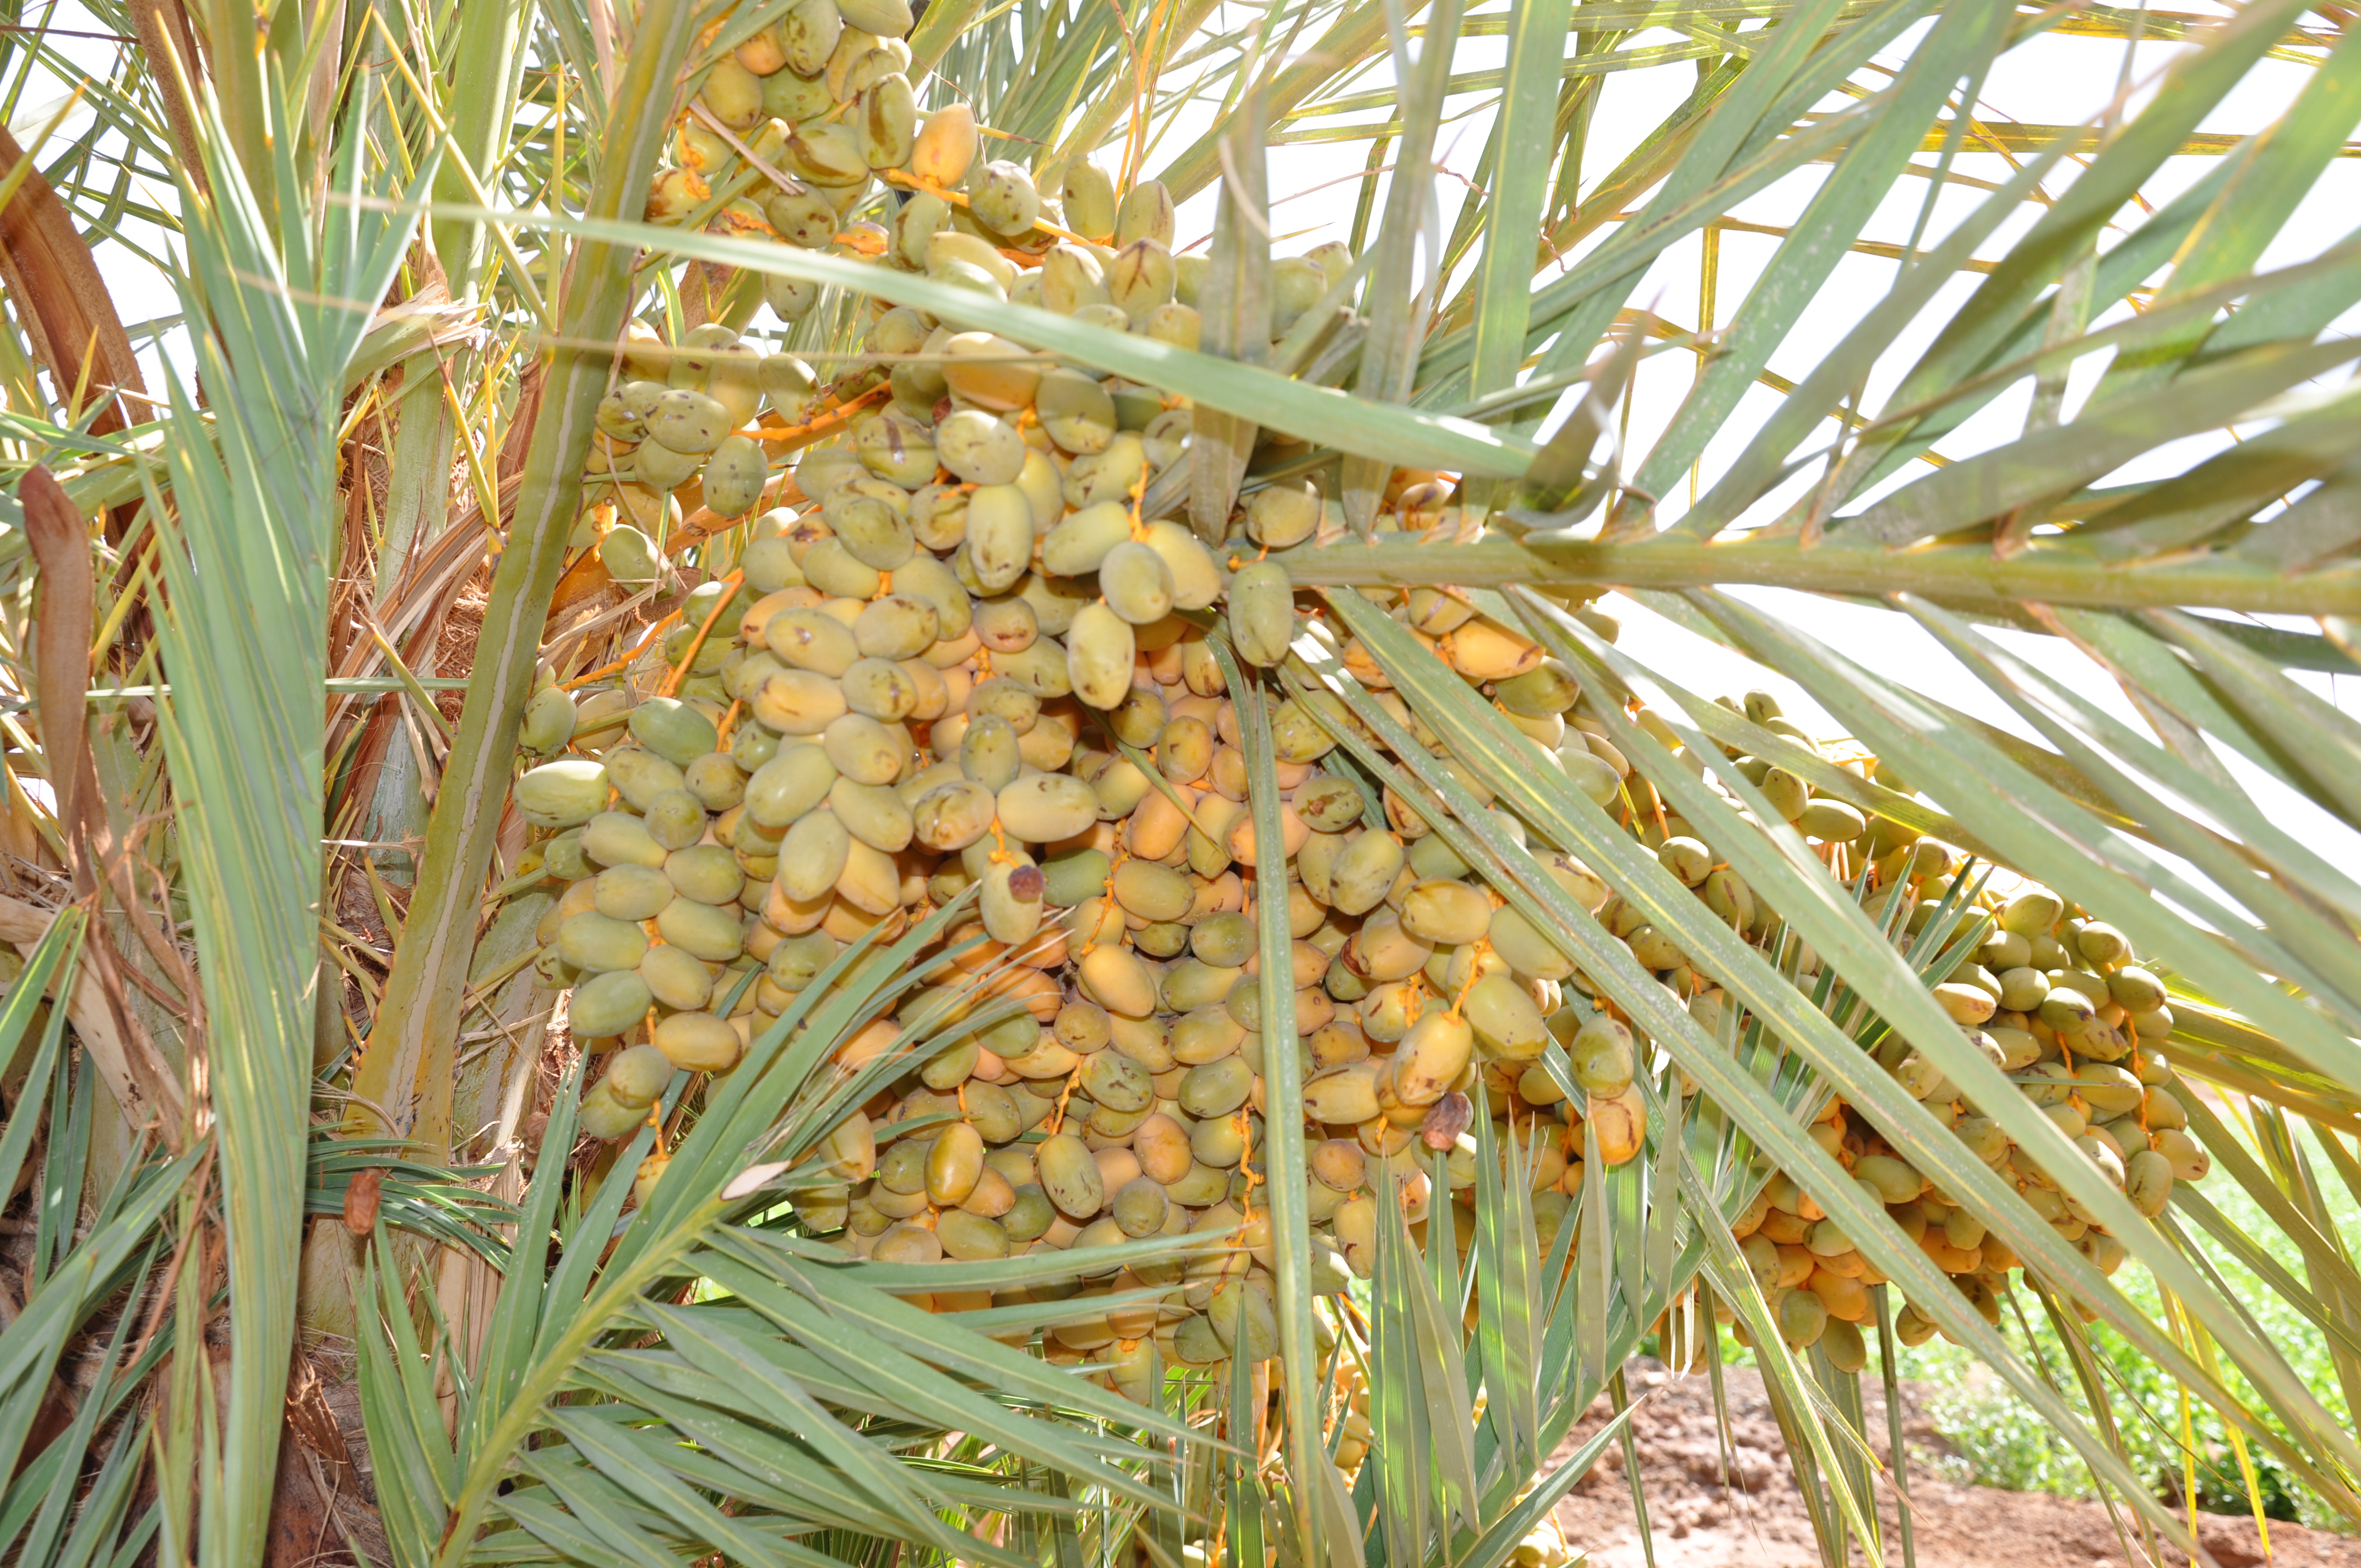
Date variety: Boumajhoul